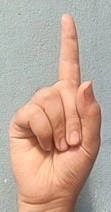
ASL sign: 1